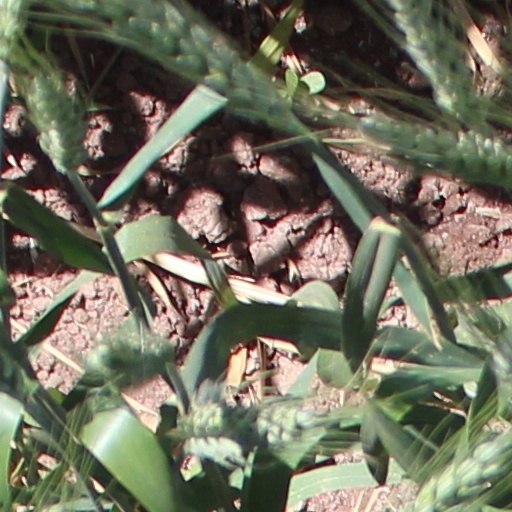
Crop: wheat